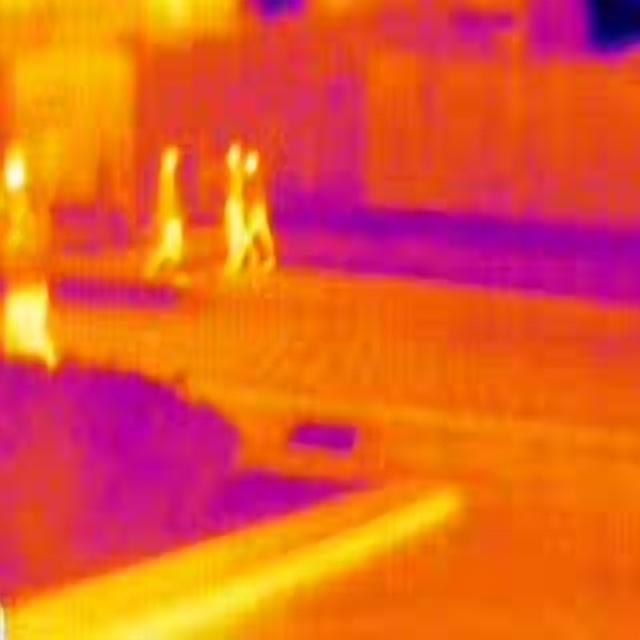
Detected objects:
label: person
label: person
label: person
label: person